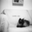
Label: cat